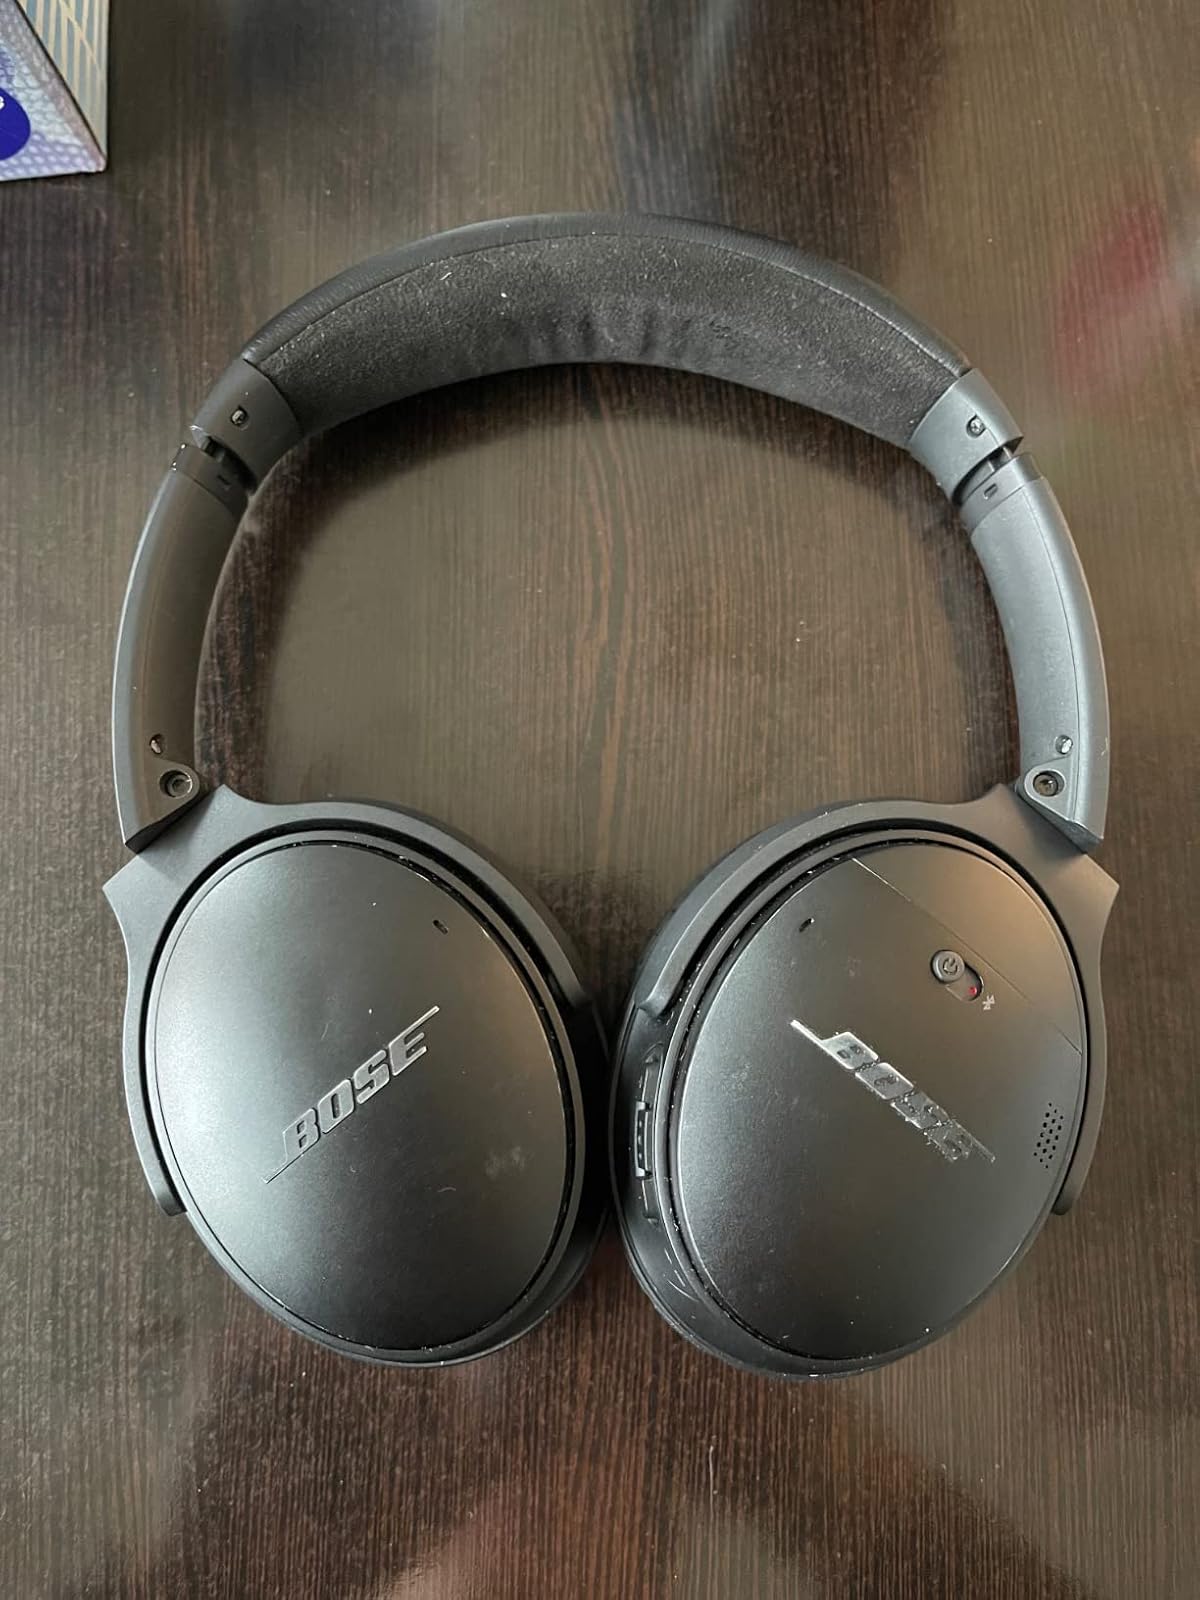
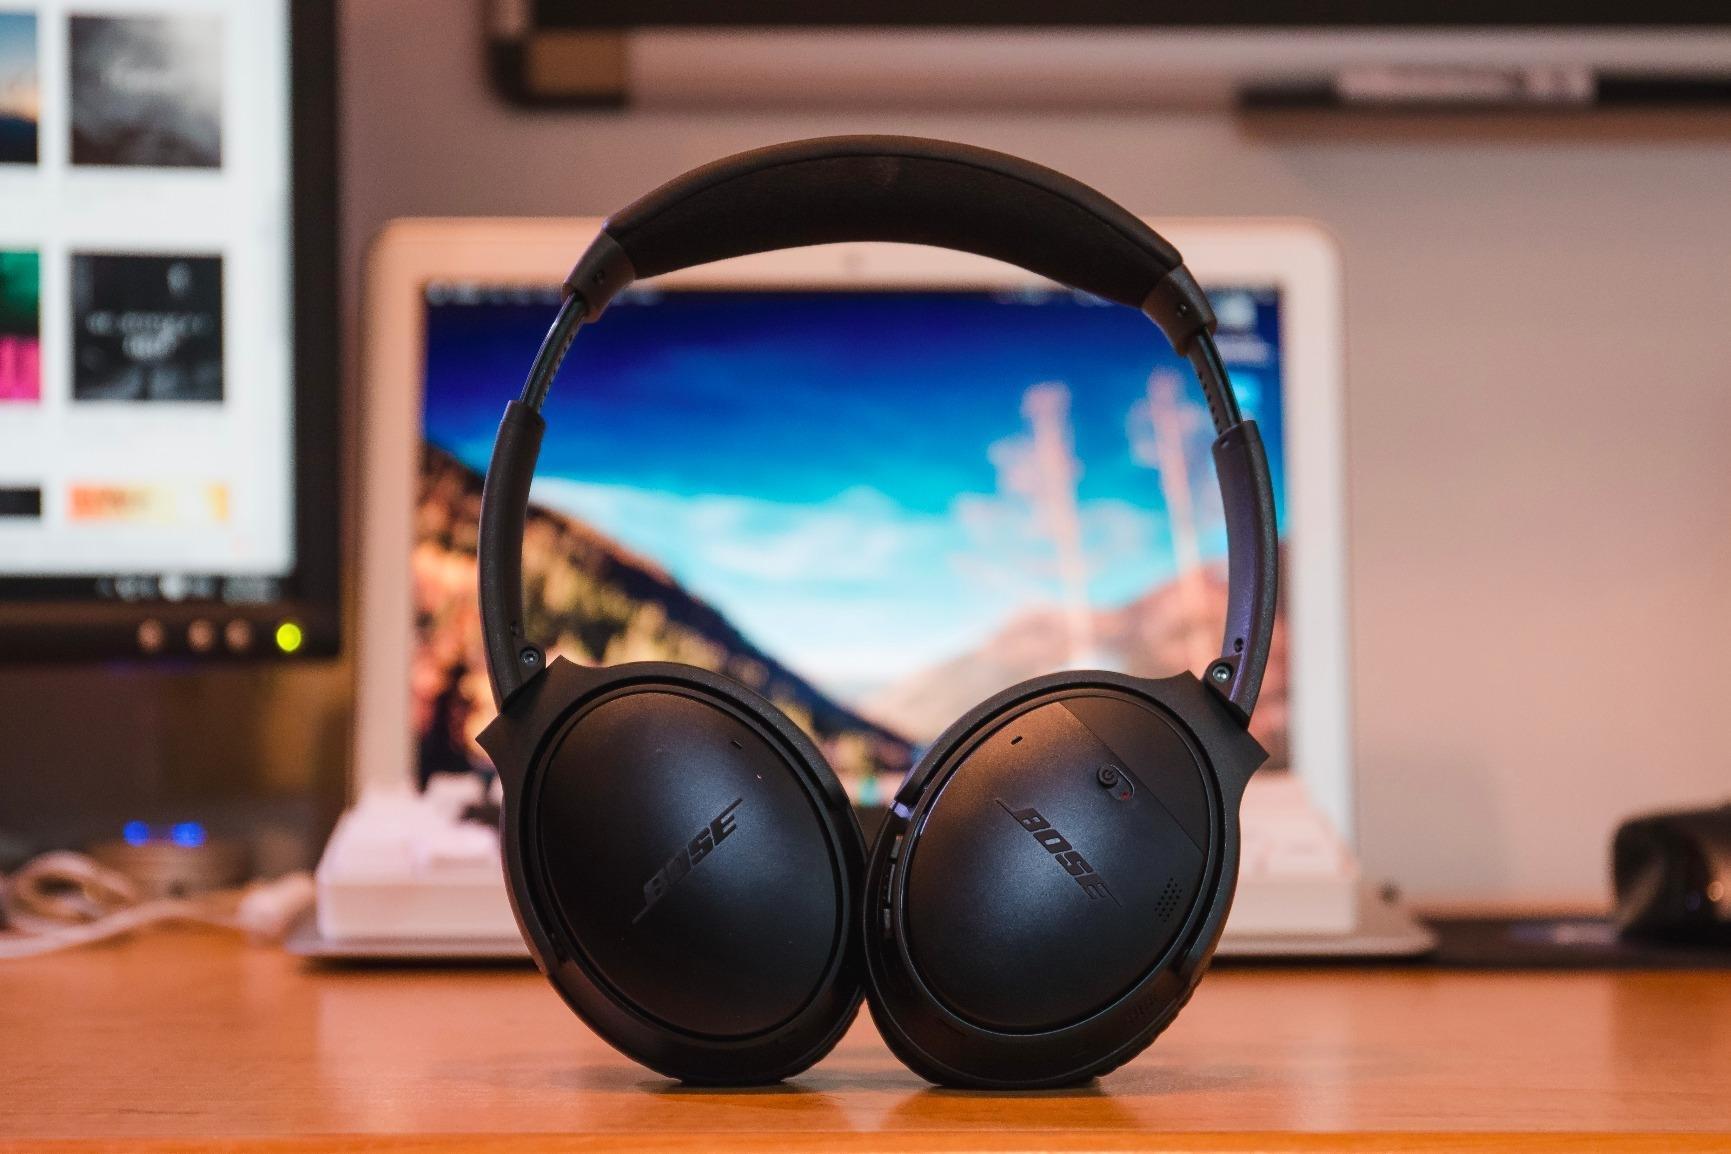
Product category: headphones
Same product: yes